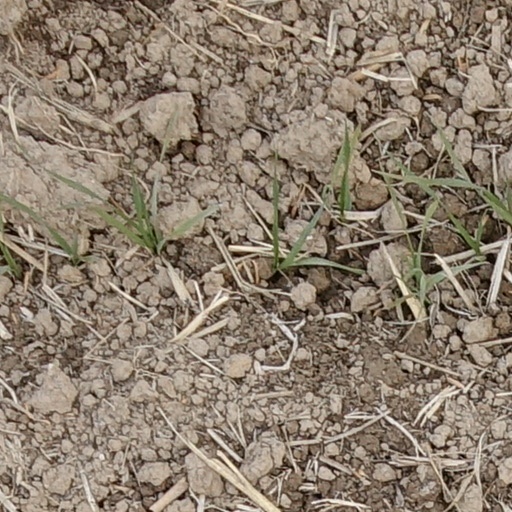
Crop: wheat